LÉ Róisín

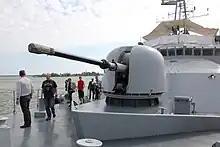
Otobreda 76 mm bow gun of LÉ "Róisin"

The ship is armed with an OTO Melara 76 mm gun dual-purpose gun installed on the bow gun deck. The gun fires shells and is capable of firing up to 85 rounds per minute to a range of over . There are also two 12.7 mm machine guns and two 20 mm Rheinmetall Rh202 cannon for anti-aircraft defence.